John Colet

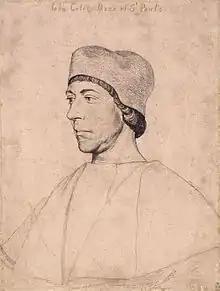
Portrait drawing by Hans Holbein the Younger

John Colet (January 1467 – 16 September 1519) was an English Catholic priest and educational pioneer.